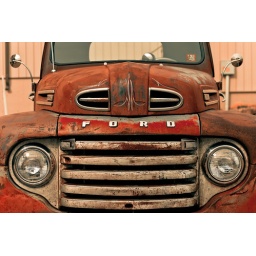
Saw this great old Ford truck on my bike ride in this morning. I am a sucker for rusty things.